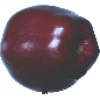
Label: red_delicious_apple